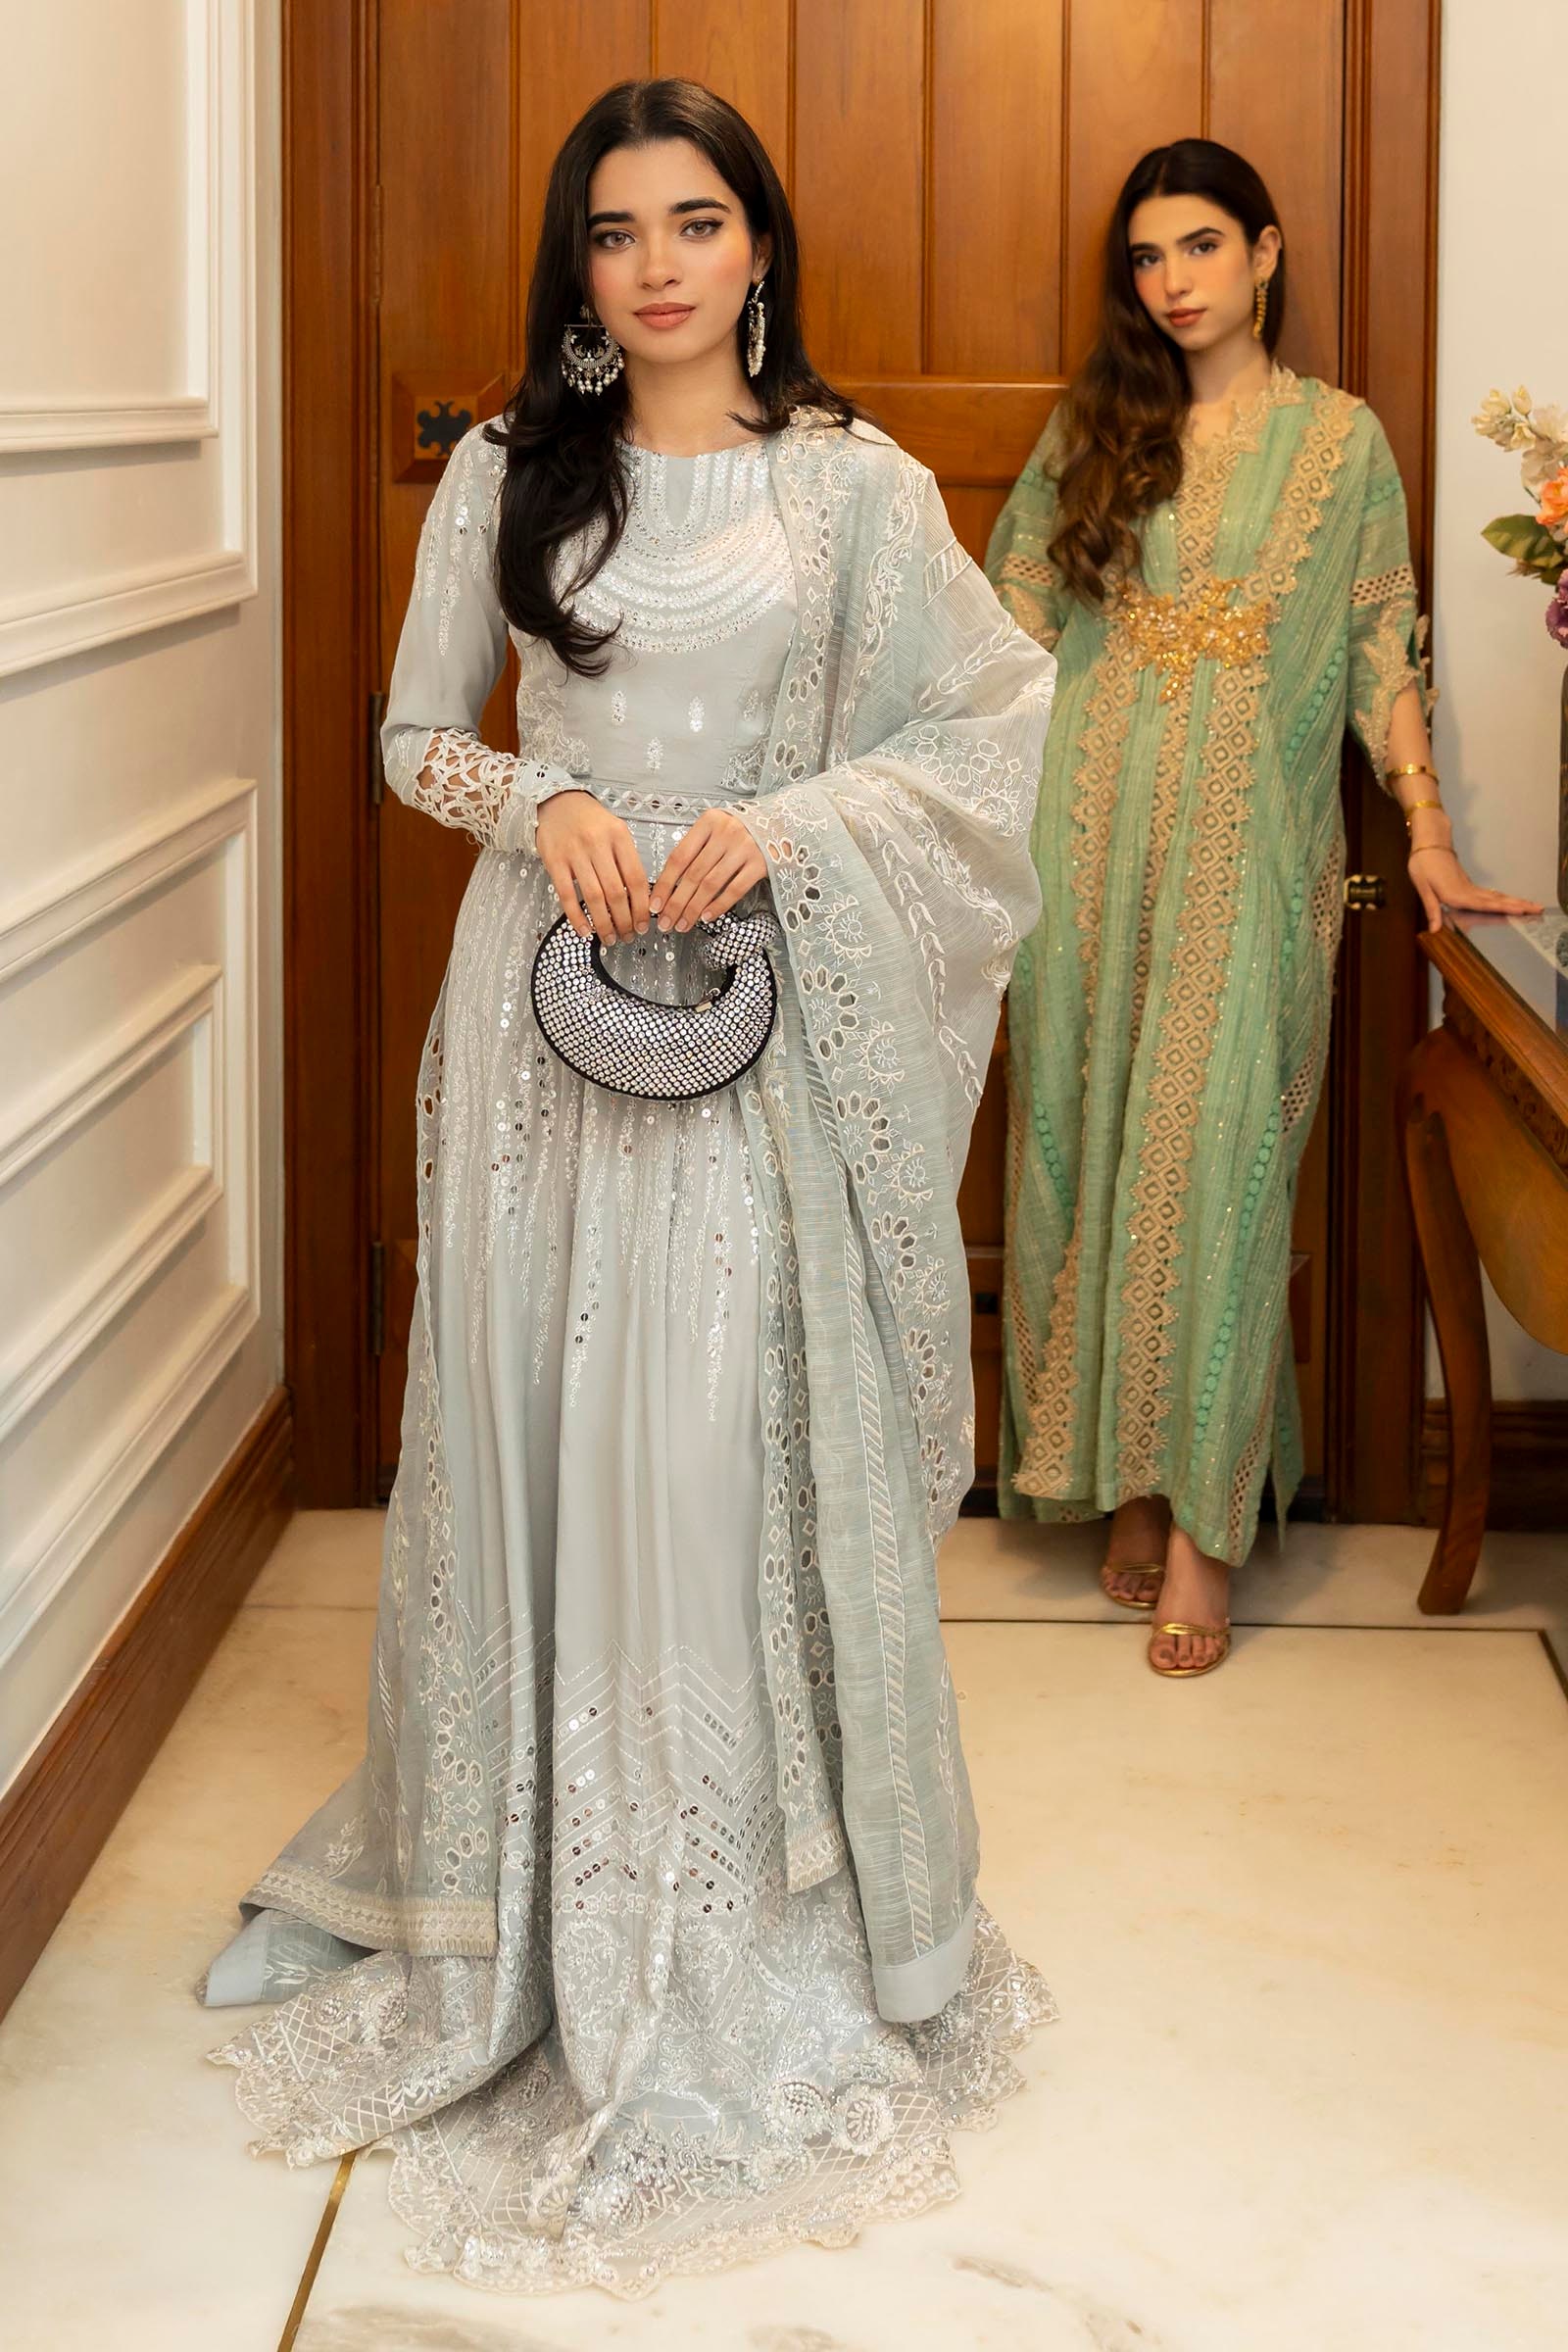
blue embroidered long gown